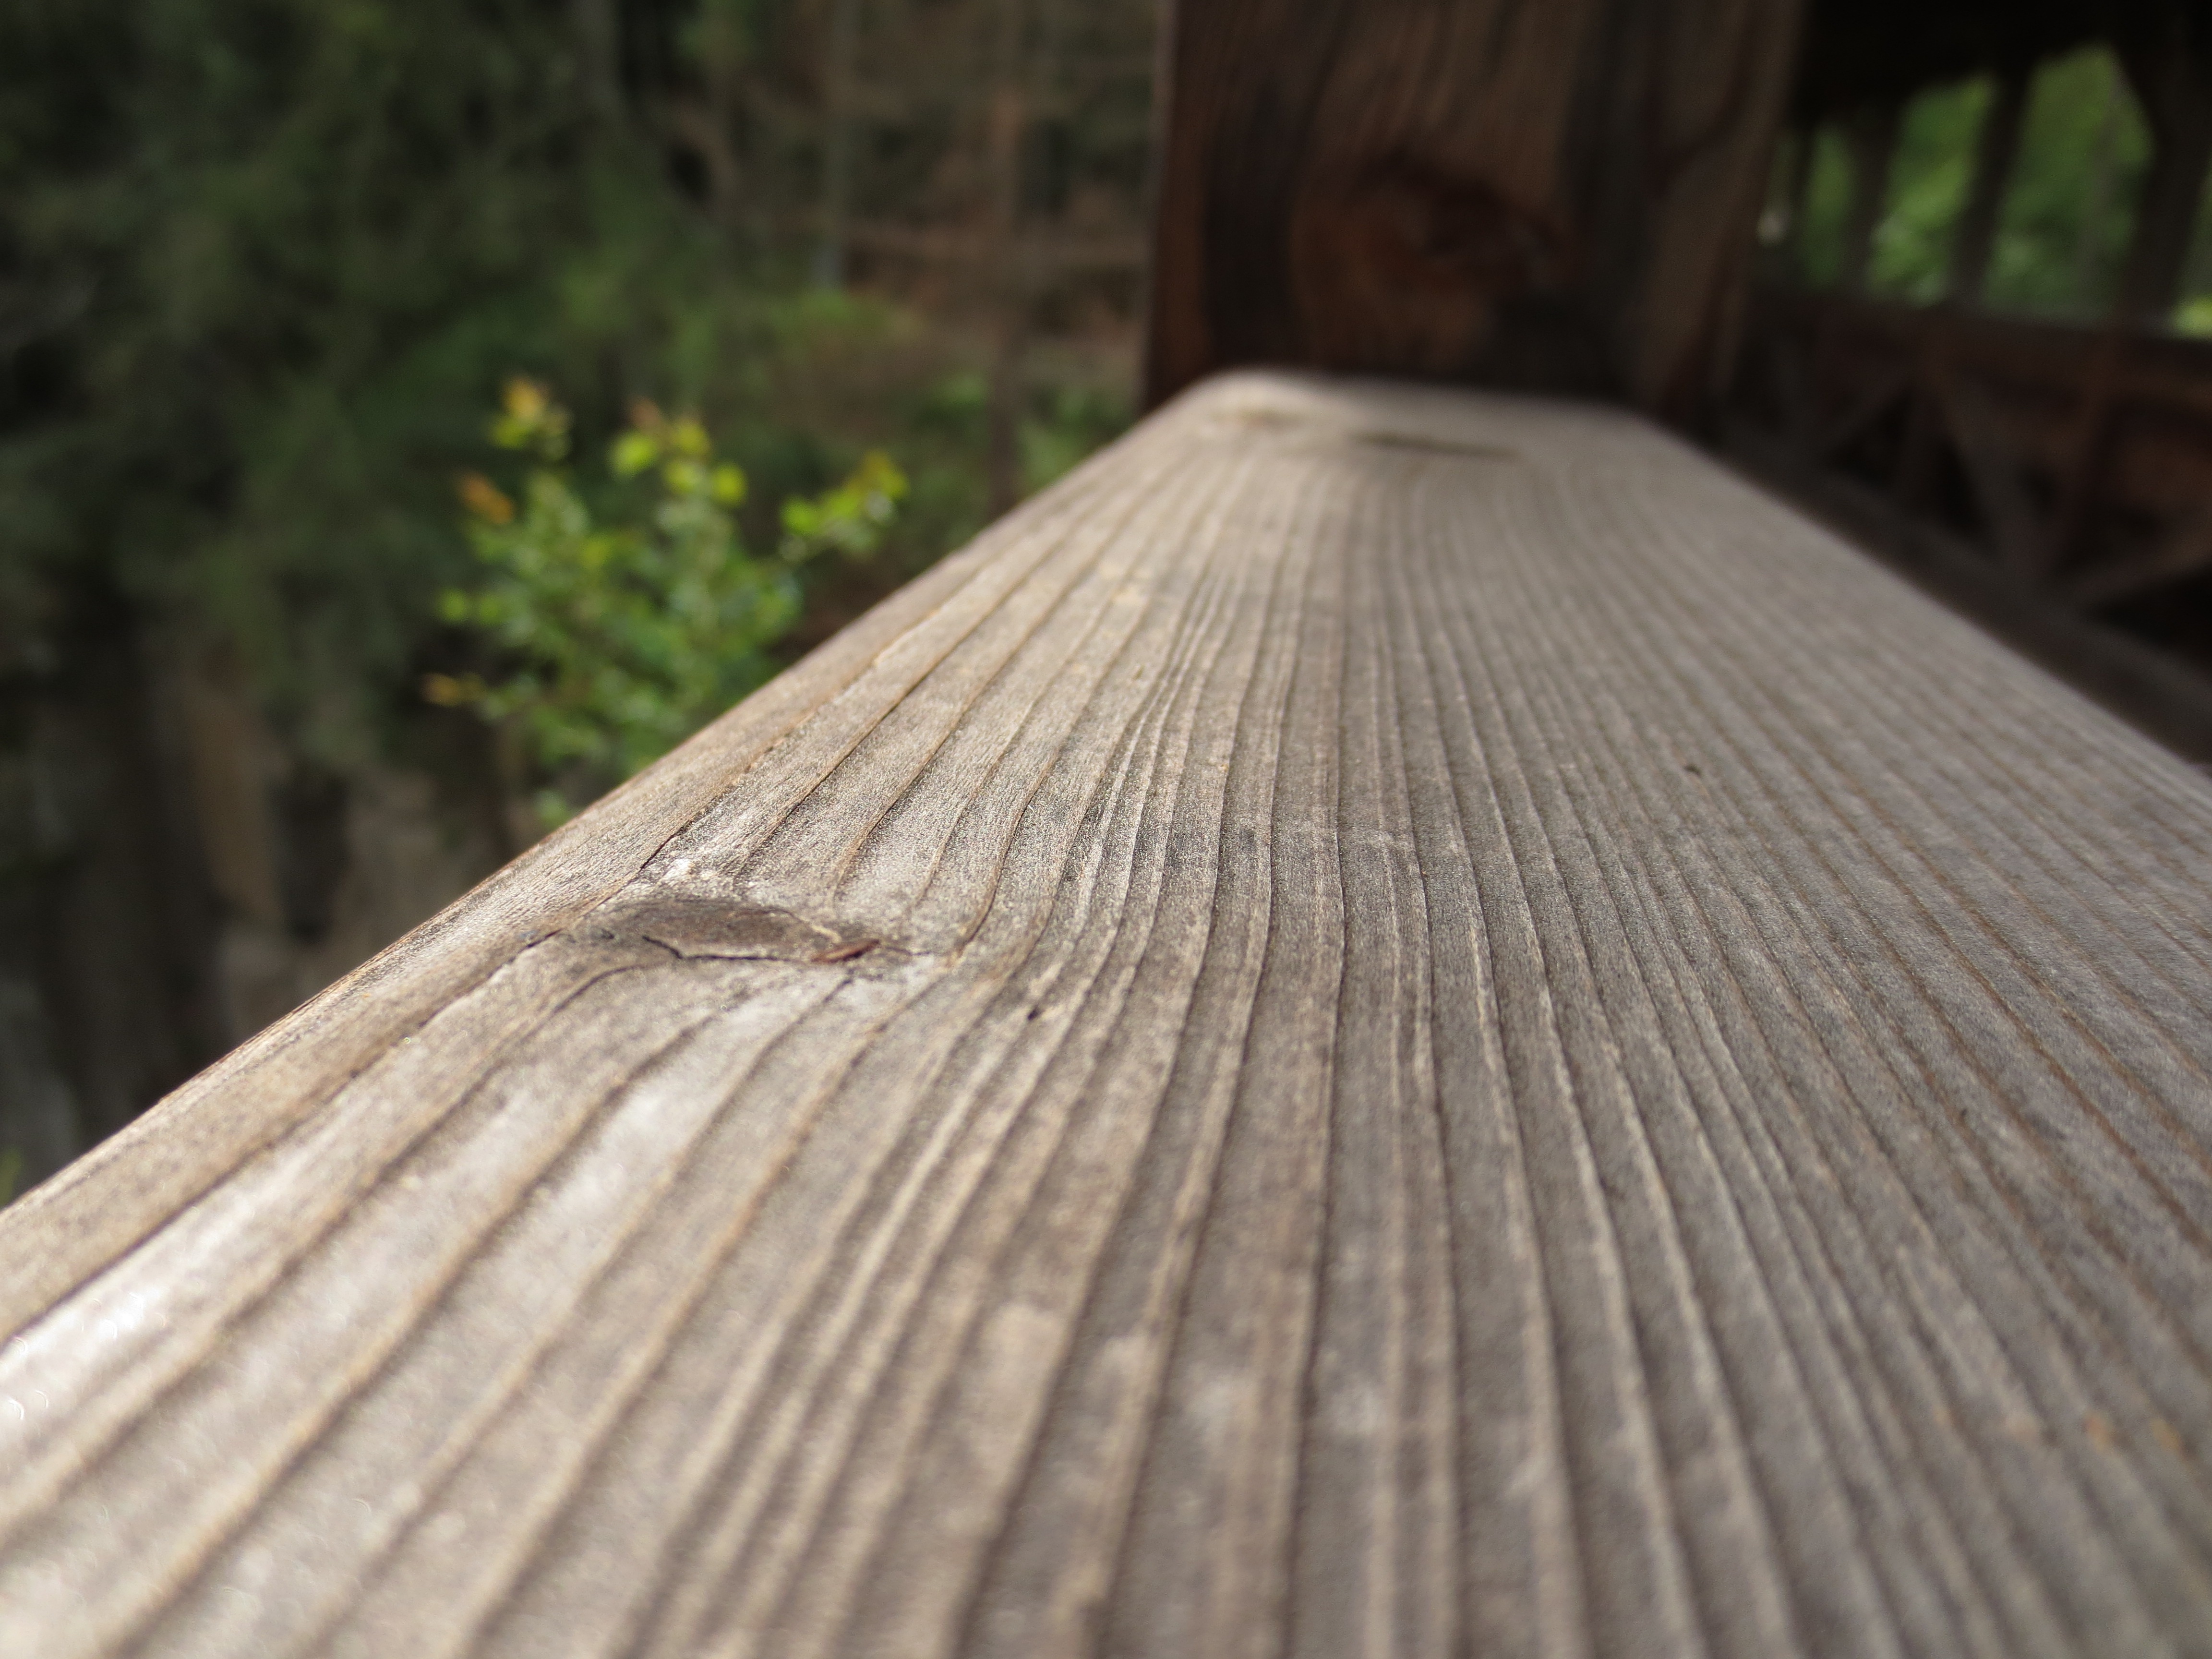
tree, wing, wood, grain, sunlight, leaf, floor, roof, trunk, old, bar, soil, lumber, boards, habitat, flooring, plywood, outdoor structure